Avram Imbroane

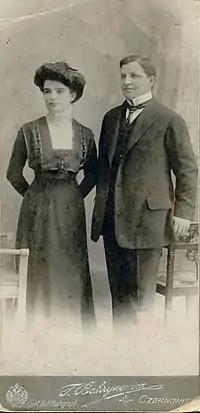
Sofia and Avram Imbroane in Czernowitz (1913)

Passionate about the nationalist cause, Imbroane decided to leave Hungary after only a year worth of law training. He moved to the Kingdom of Romania, and entered the University of Bucharest's Faculty of Letters. He quit when his mother asked him not to leave the Banat behind. Seeking a compromise, Imbroane traveled to the Duchy of Bukovina, which was largely inhabited by educated Romanians and under direct Austrian rule. Enlisting at Czernowitz University's school of theology, he went on to study for a while at the University of Berlin, also attending lectures in Economic and Political Science at Munich, Breslau, and Posen. Upon his return, he was awarded a Doctor of Divinity diploma in 1907, and married Sofia born Tarnovțchi, a Bukovinian schoolteacher who was six years his junior. They had four children together.